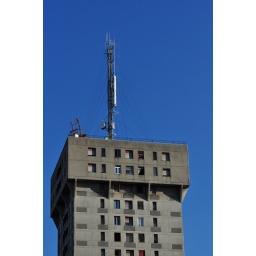
"big head" against blue sky